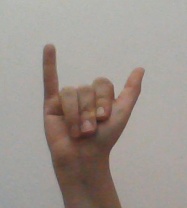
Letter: ya